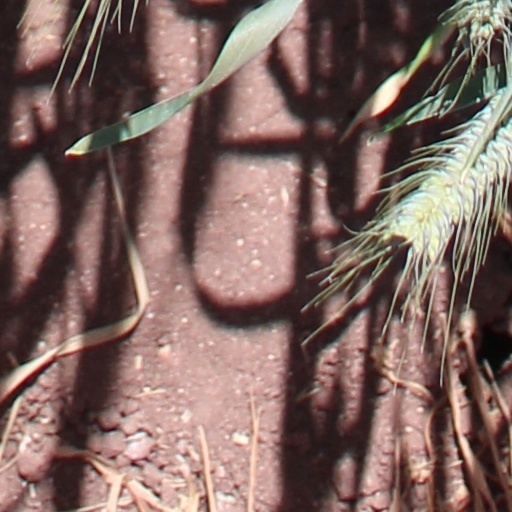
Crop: wheat